Stick to Your Guns (band)

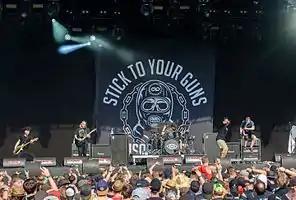
Stick to Your Guns at Reload Festival 2016, Germany

Stick to Your Guns is an American hardcore punk band from Orange County, California. Members of the band include lead vocalist Jesse Barnett, bassist Andrew Rose, guitarists Chris Rawson and Josh James, and drummer Adam Galindo. They are currently signed with SharpTone Records.